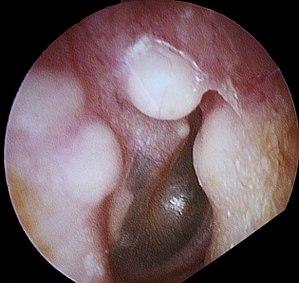
Ostéomes du conduit auditif externe
Cet article ne traite que l'anatomie humaine. Le conduit auditif externe, appelé aussi canal auriculaire ou méat acoustique externe, est la partie de l'oreille externe, située entre le pavillon et le tympan.